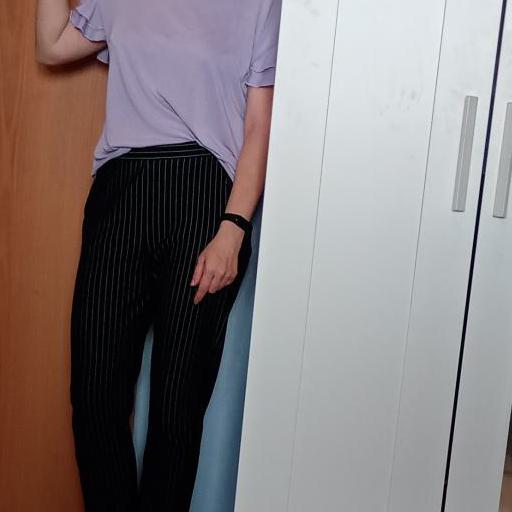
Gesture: no_gesture